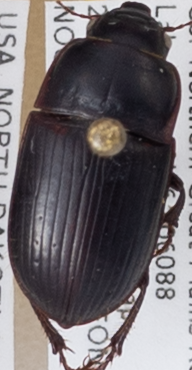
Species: Amara obesa
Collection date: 2023-07-25
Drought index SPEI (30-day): -0.496
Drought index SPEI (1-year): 0.334
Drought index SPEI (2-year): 0.526